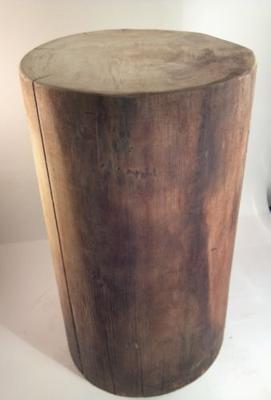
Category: table